Edward Thomason

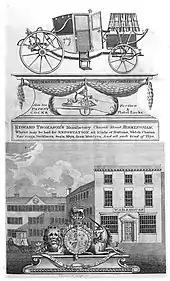
Plate commemorating Thomason, and depicting his "patent carriage steps", in James Bisset's "A poetic survey round Birmingham" (1800)

He was born around 1769 in Birmingham. His father Edward Thomason (1740 – 1793) was a manufacturer of buckles, and his mother was Mary Garlick.